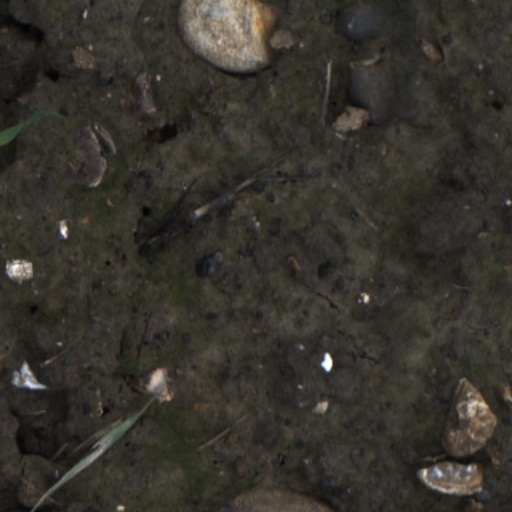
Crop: wheat